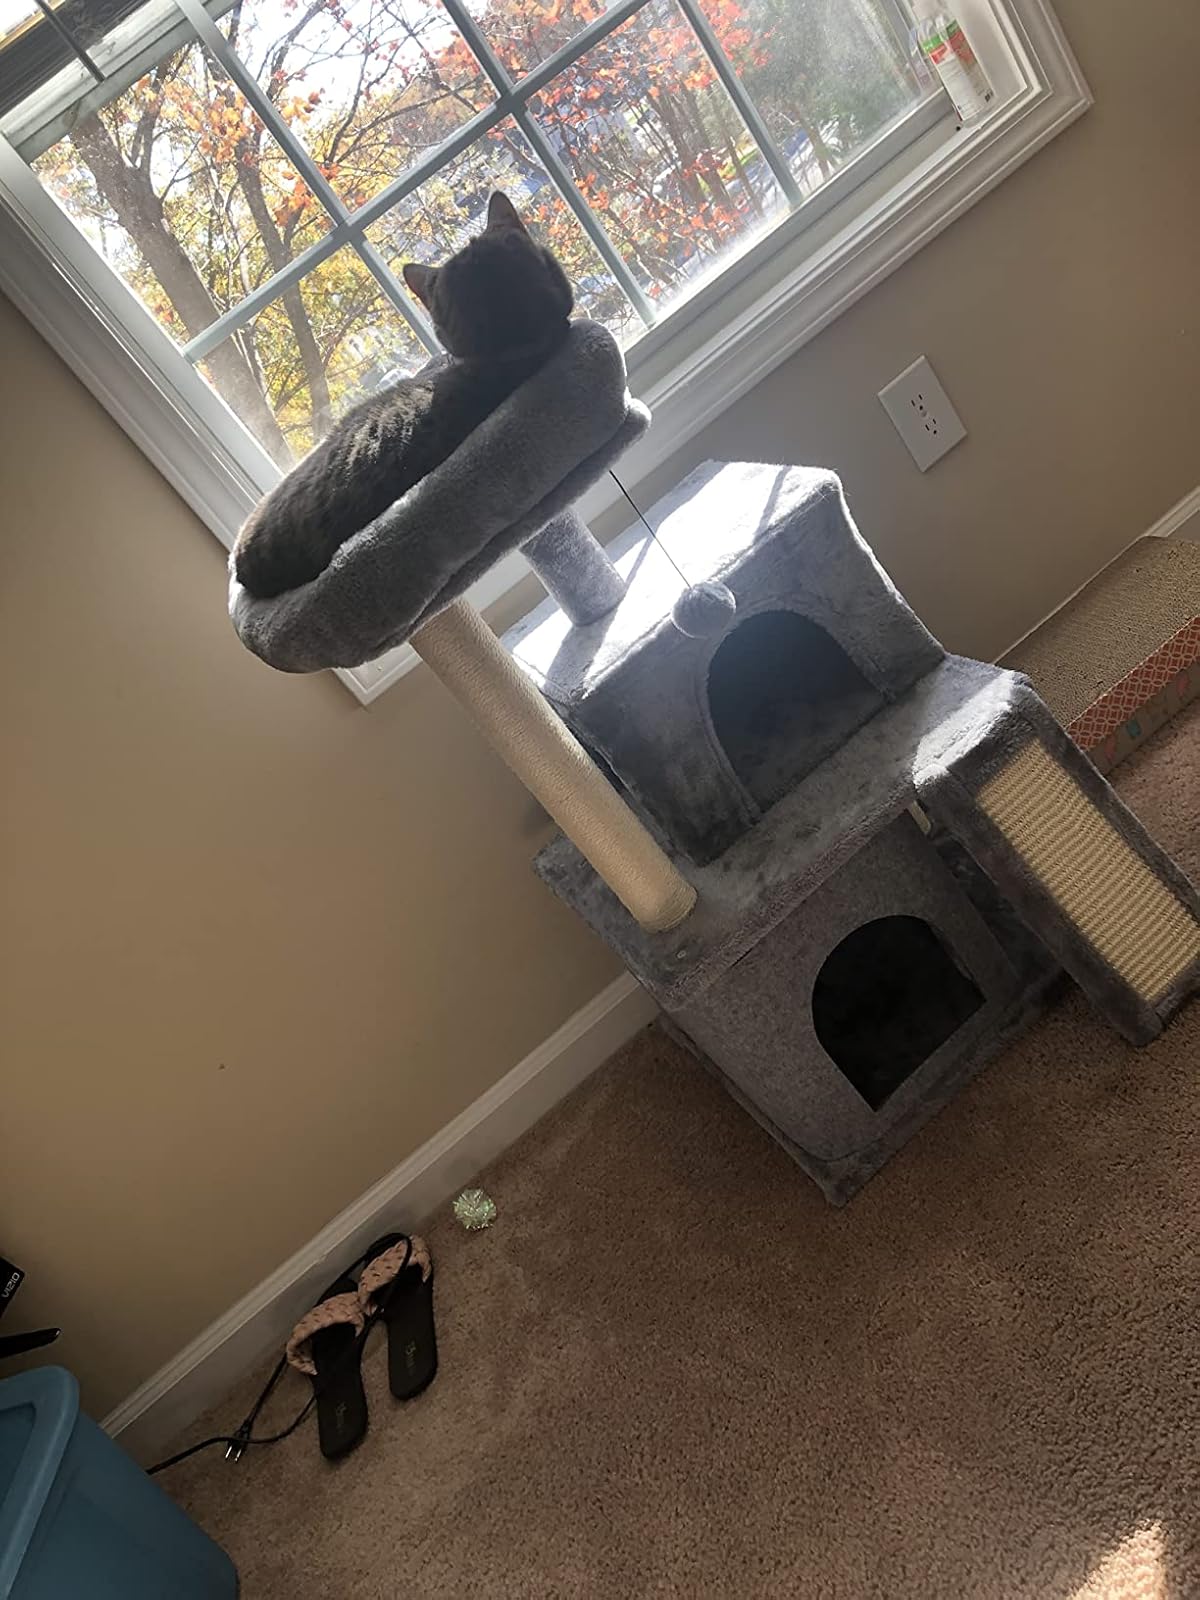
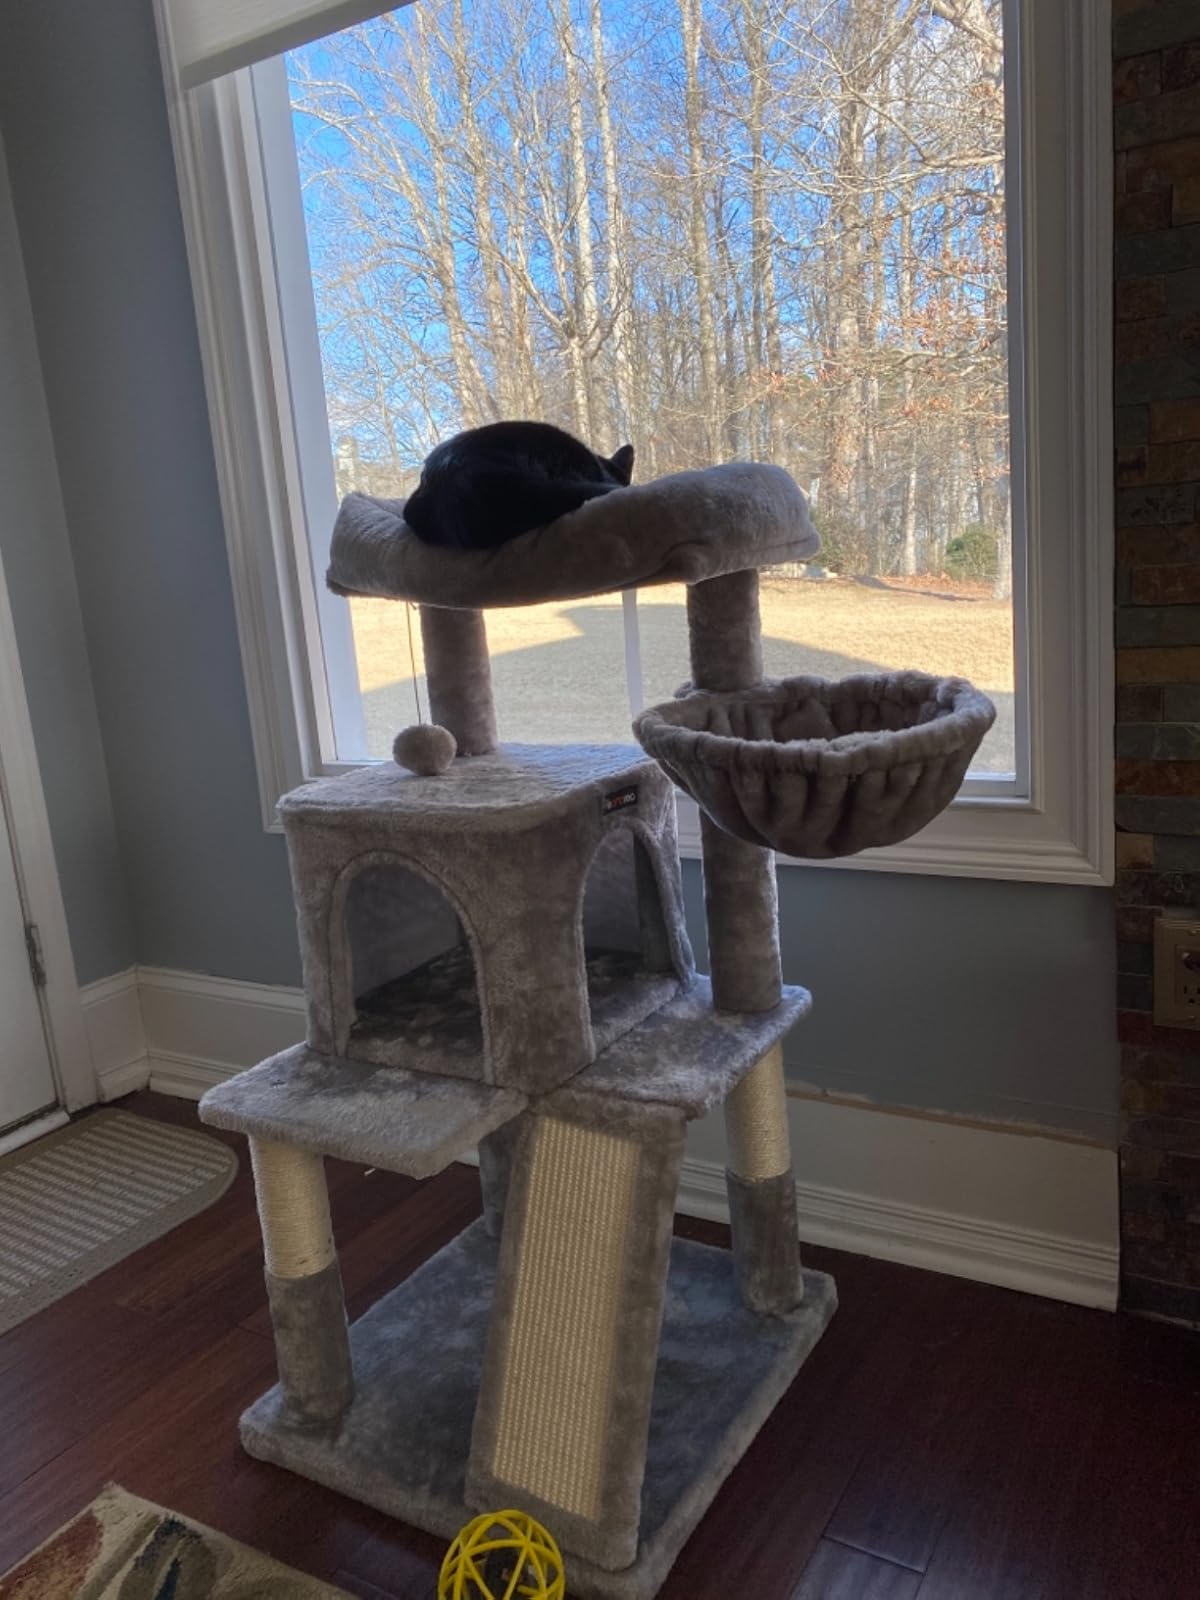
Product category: items_cat tree
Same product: no